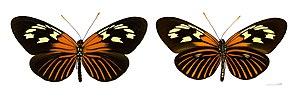
Heliconius est un genre de lépidoptères de la famille des Nymphalidae et de la sous-famille des Heliconiinae. Ils sont originaires d'Amérique tropicale et subtropicale.